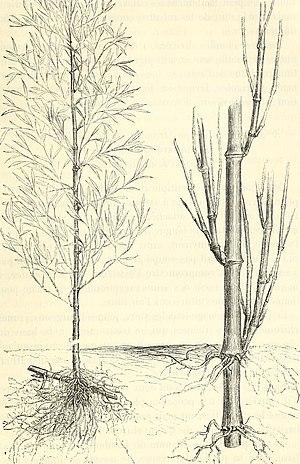
Phyllostachys viridiglaucescens est une espèce de plantes monocotylédones de la famille des Poaceae, sous-famille des Bambusoideae, originaire de Chine.